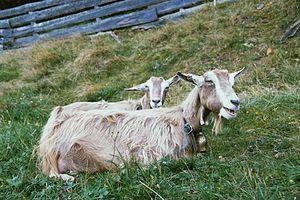
La chèvre du Toggenbourg vient à l'origine du canton de Saint-Gall et plus précisément de la région du Toggenbourg. Elle porte le nom de toggenburger en allemand ou le diminutif de toggs.